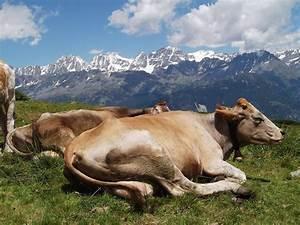
cow